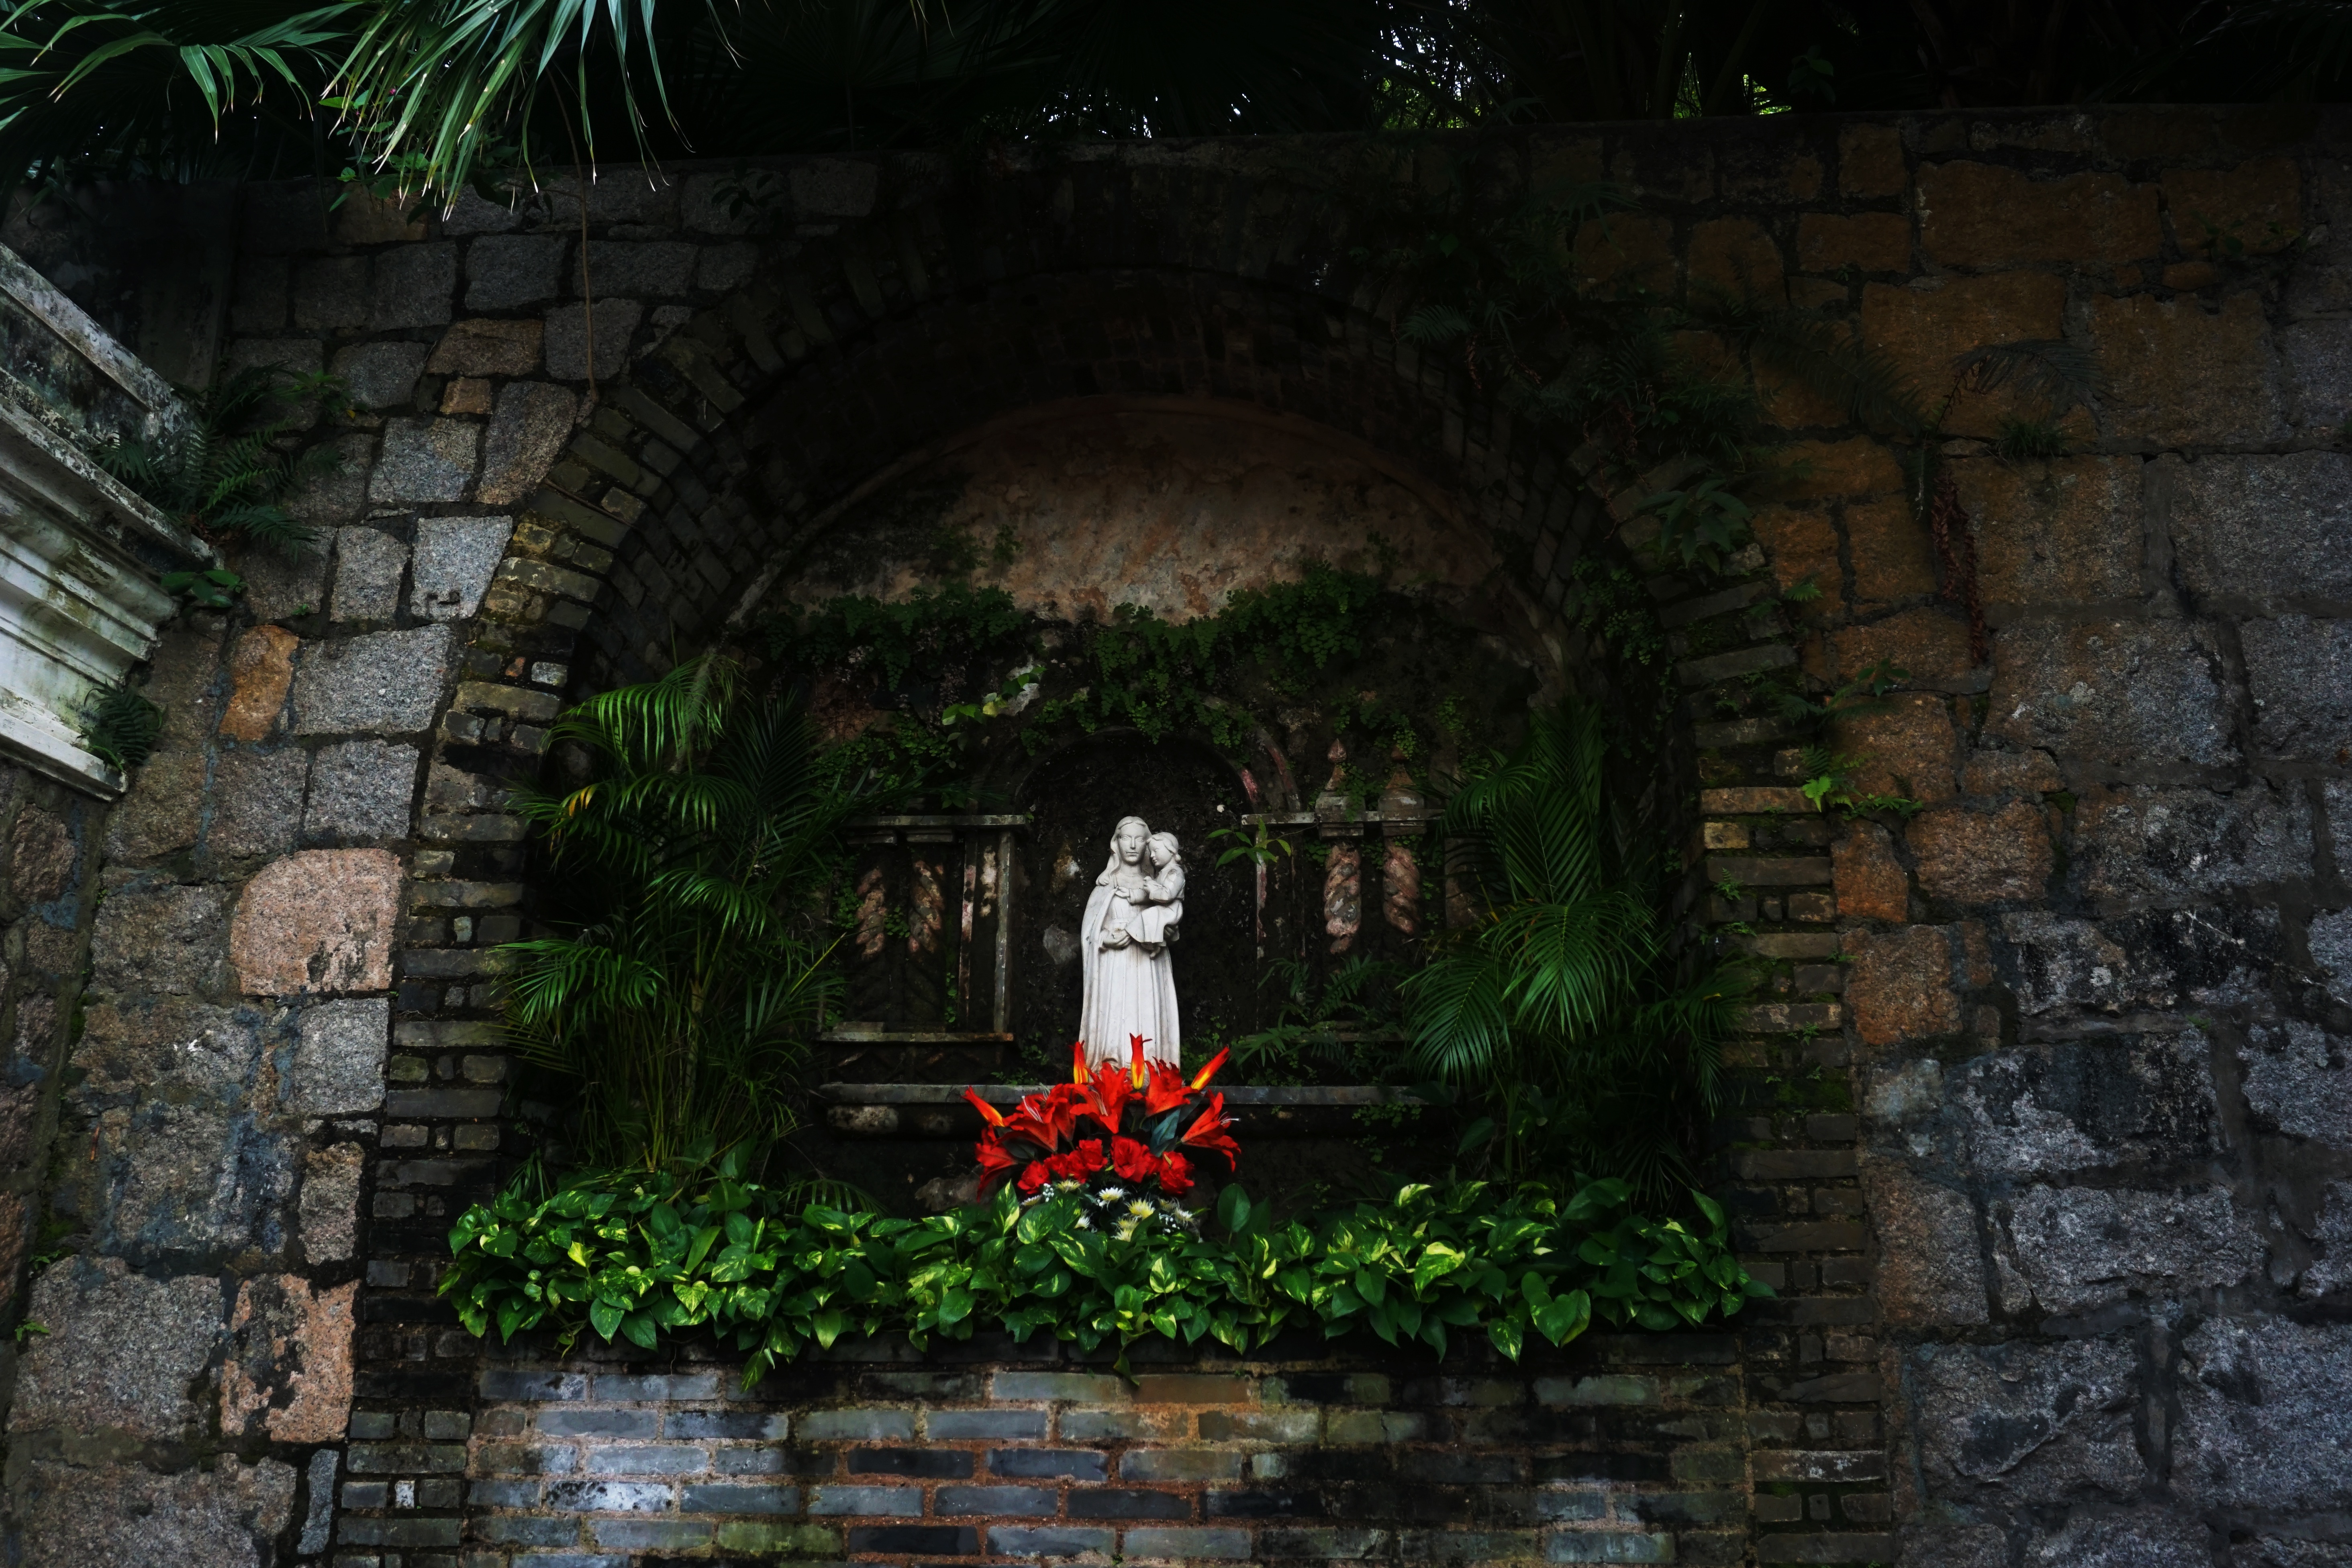
wall, darkness